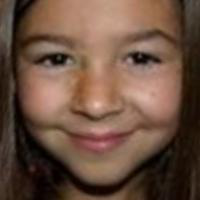
Age group: age 01-10